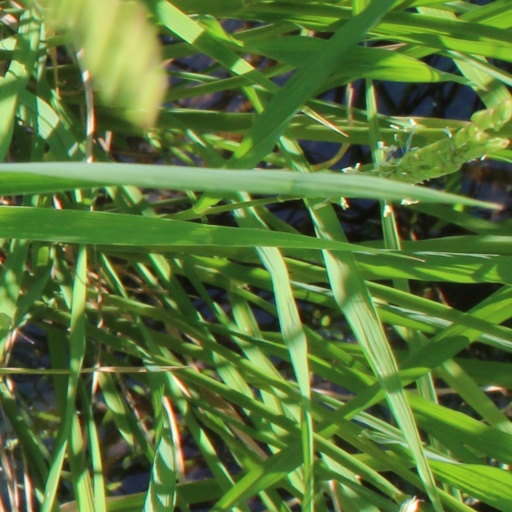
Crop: rice